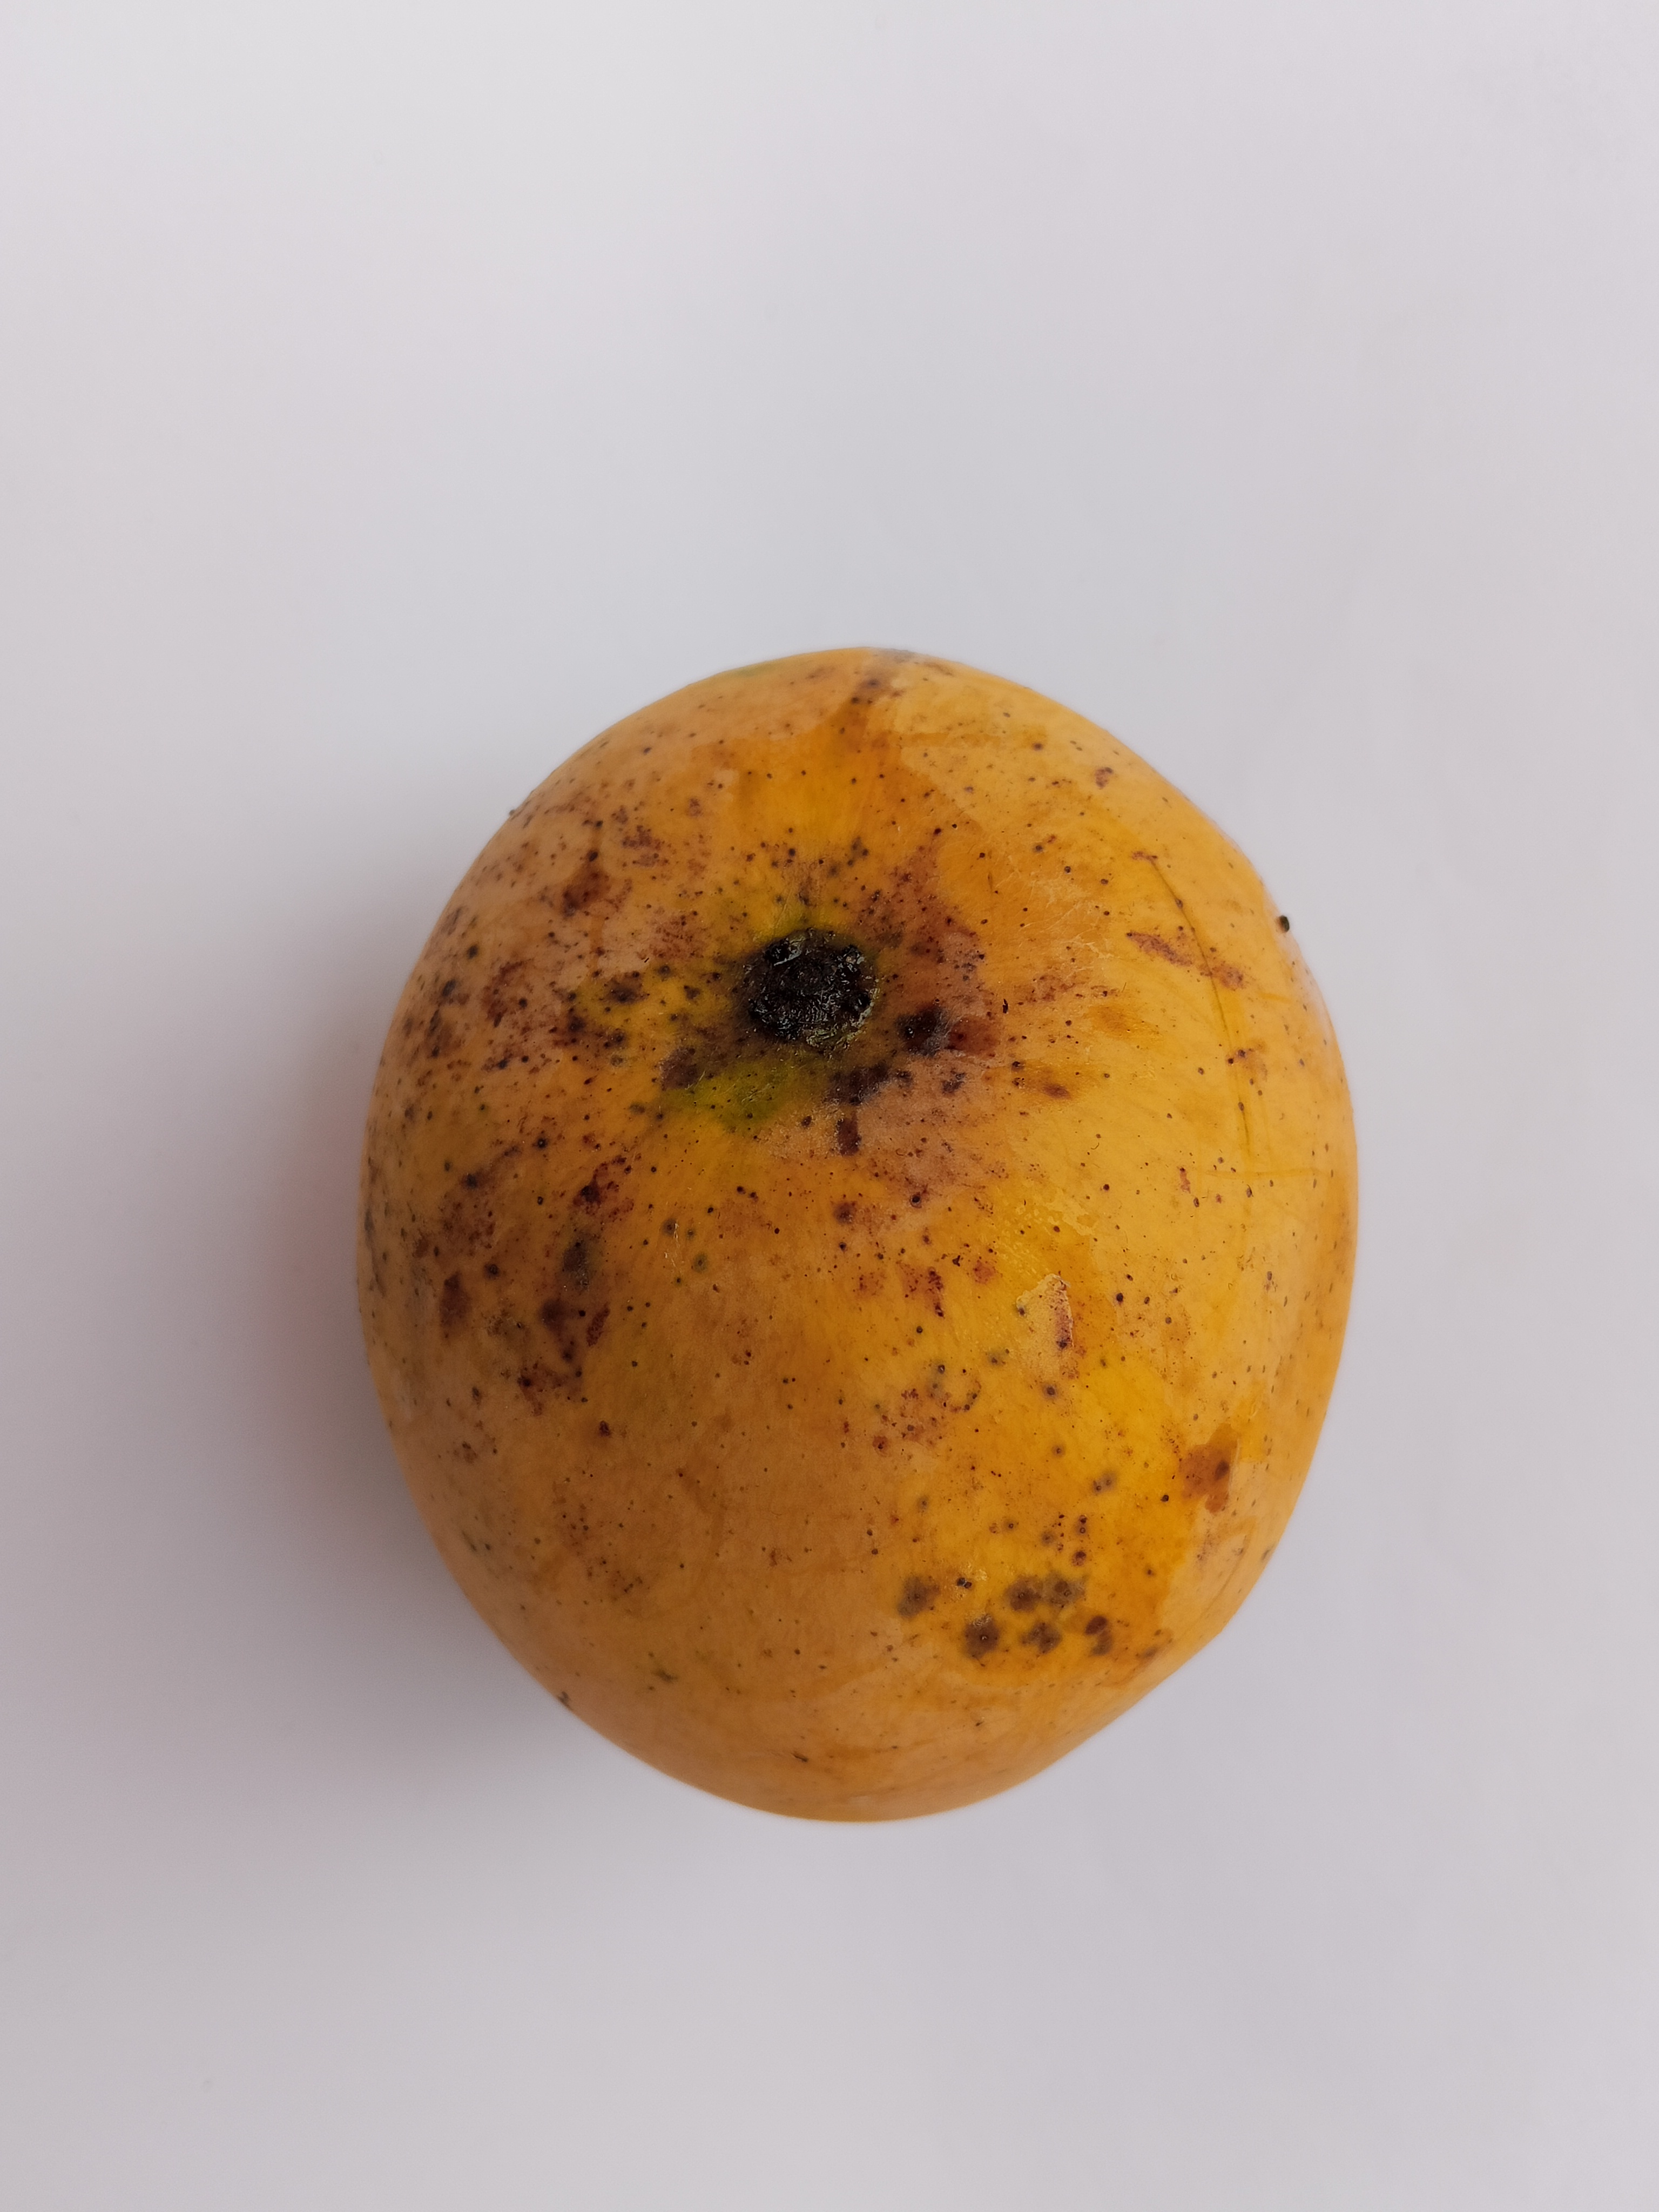
Mango variety: Sundari